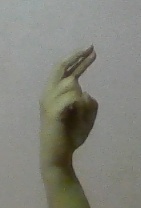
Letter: zay